Shatnez

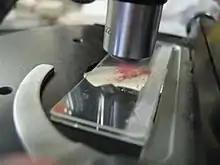
Light microscopy is performed on fabric pulled from a garment. The fabric is placed between two glass slides.

Many people bring clothing to special experts who are employed to detect the presence of "shatnez". A linen admixture can be detected during the process of dyeing cloth, as wool absorbs dye more readily than linen does. Wool can be distinguished from linen by four tests—feeling, burning, tasting, and smelling; linen burns in a flame, while wool singes and creates an unpleasant odor. Linen thread has a gummy consistency if chewed, due to its pectin content; a quality only found in bast fibers.